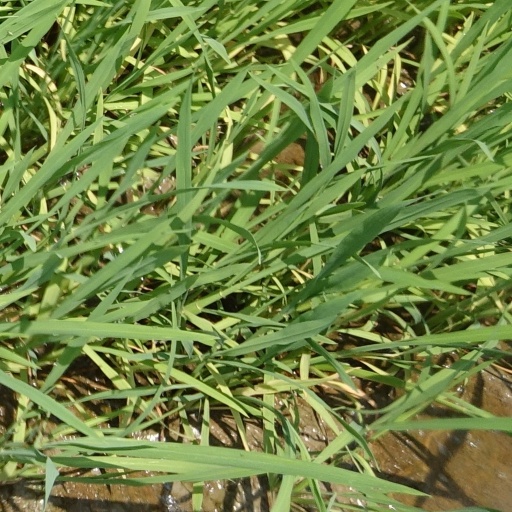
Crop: rice